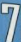
Number: 7